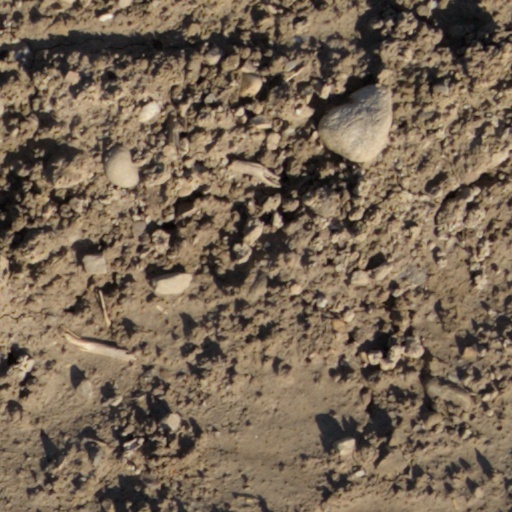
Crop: wheat